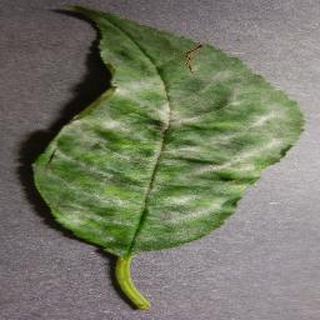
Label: cherry_powdery_mildew